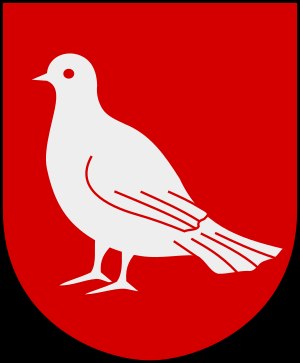
Onsjö herred
Onsjö herredds våbenskjold
Onsjö herred var et herred beliggende i Skåne, Sverige.